Tanque Argentino Mediano

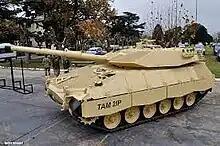
TAM 2IP being presented by Elbit.

In 2016, Elbit Systems unveiled a new prototype variant of the TAM, called the TAM 2IP (Improved Protection). While the TAM 2IP lacked the upgraded FCS and optics as seen on the previous TAM 2C, the tank was upgraded with new passive composite armour, across the front and sides of the turret and the front hull. This armour was based on the IMI Iron Wall design.